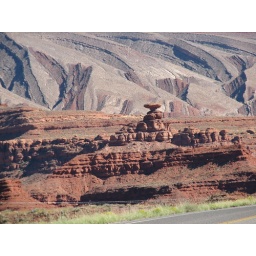
Distant shot of balanced rock from the highway near Mexican Rock, Utah.